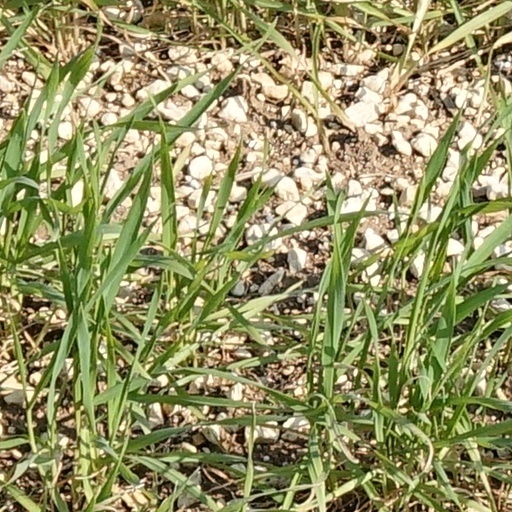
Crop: wheat